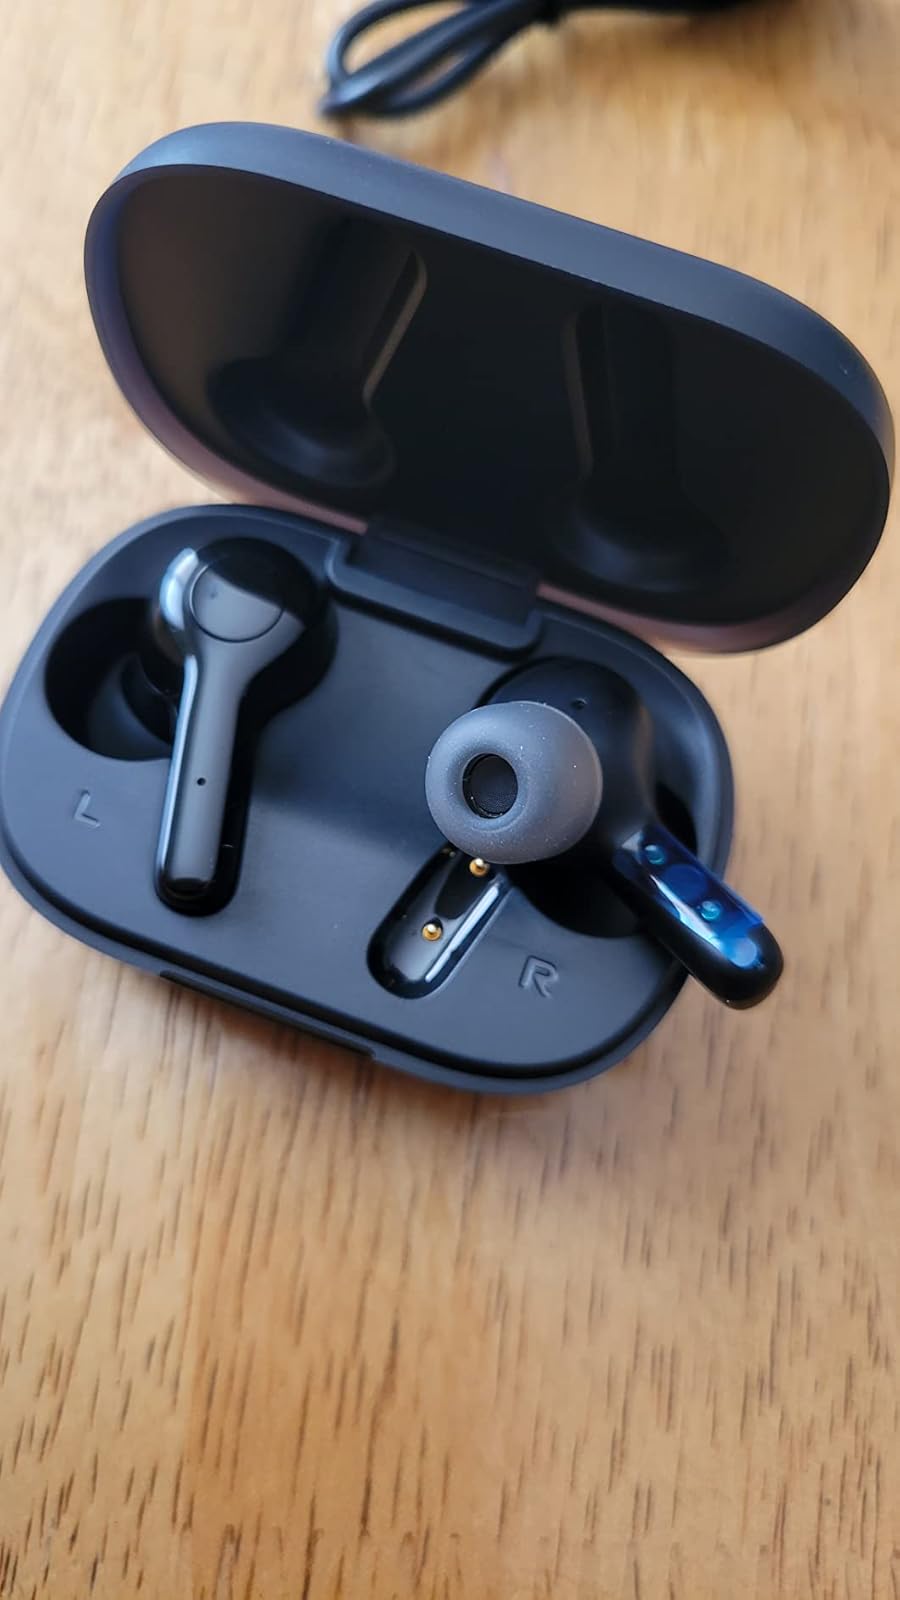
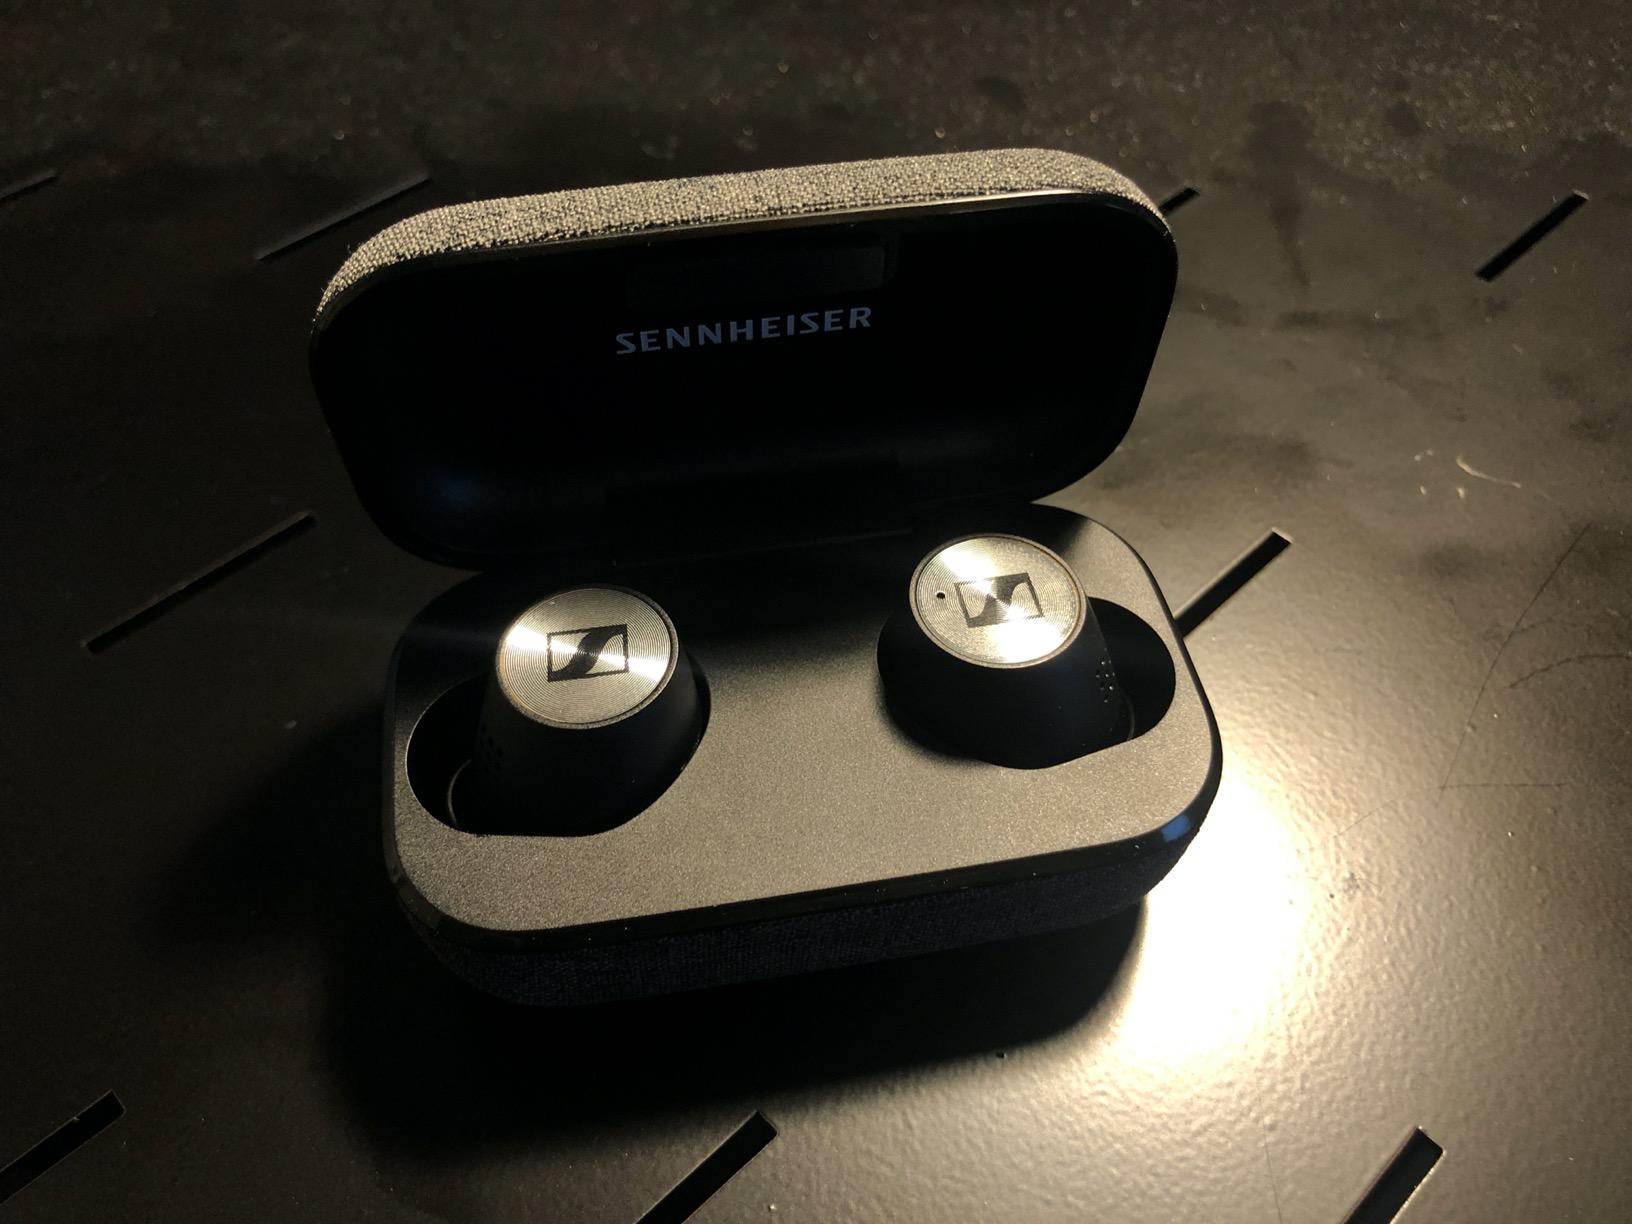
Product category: earbuds
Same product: no